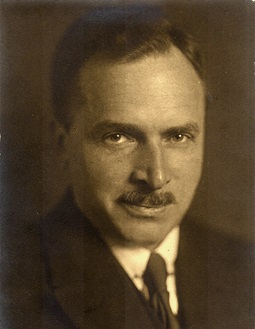
Gender: men